Rena Hasegawa

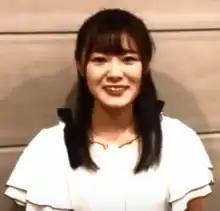
Hasegawa in 2018

is a Japanese voice actress. Hasegawa started her career as a member of the idol girl group NGT48 in 2015, debuting as a regular member of the group's Team NIII. In 2018, she was transferred to Team G, which later merged with Team NIII to become a unified first generation in 2019. On May 18, 2019, she left the group to pursue voice acting.